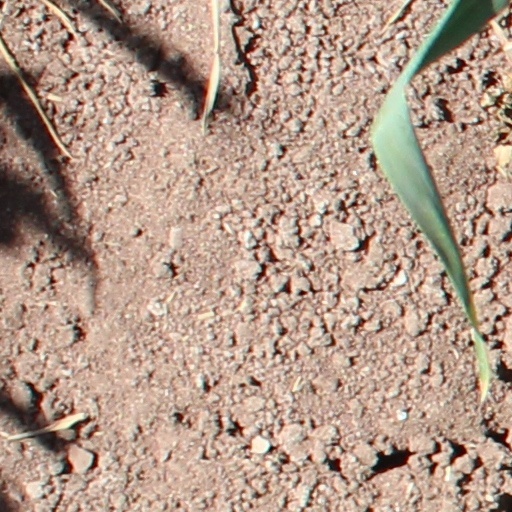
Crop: wheat